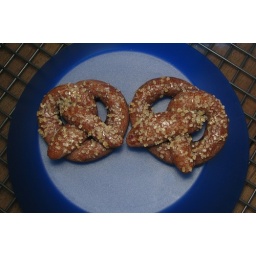
I swear I made these by the book but the hubby claims they look like cat turds :-(.